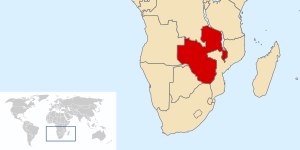
Føderationen af Rhodesia og Nyasaland
Kort over Føderationen af Rhodesia og Nyasaland.
Føderationen af Rhodesia og Nyasaland, også kaldet Den Centralafrikanske Føderation var en føderation i det sydlige Afrika, der eksisterede fra 1. August 1953 til 31. December 1963. Den bestod af den britiske kolonier Nyasaland, Nordrhodesia og Sydrhodesia.